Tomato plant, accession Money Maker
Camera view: bottom (45 deg); turntable rotation: 270 degrees
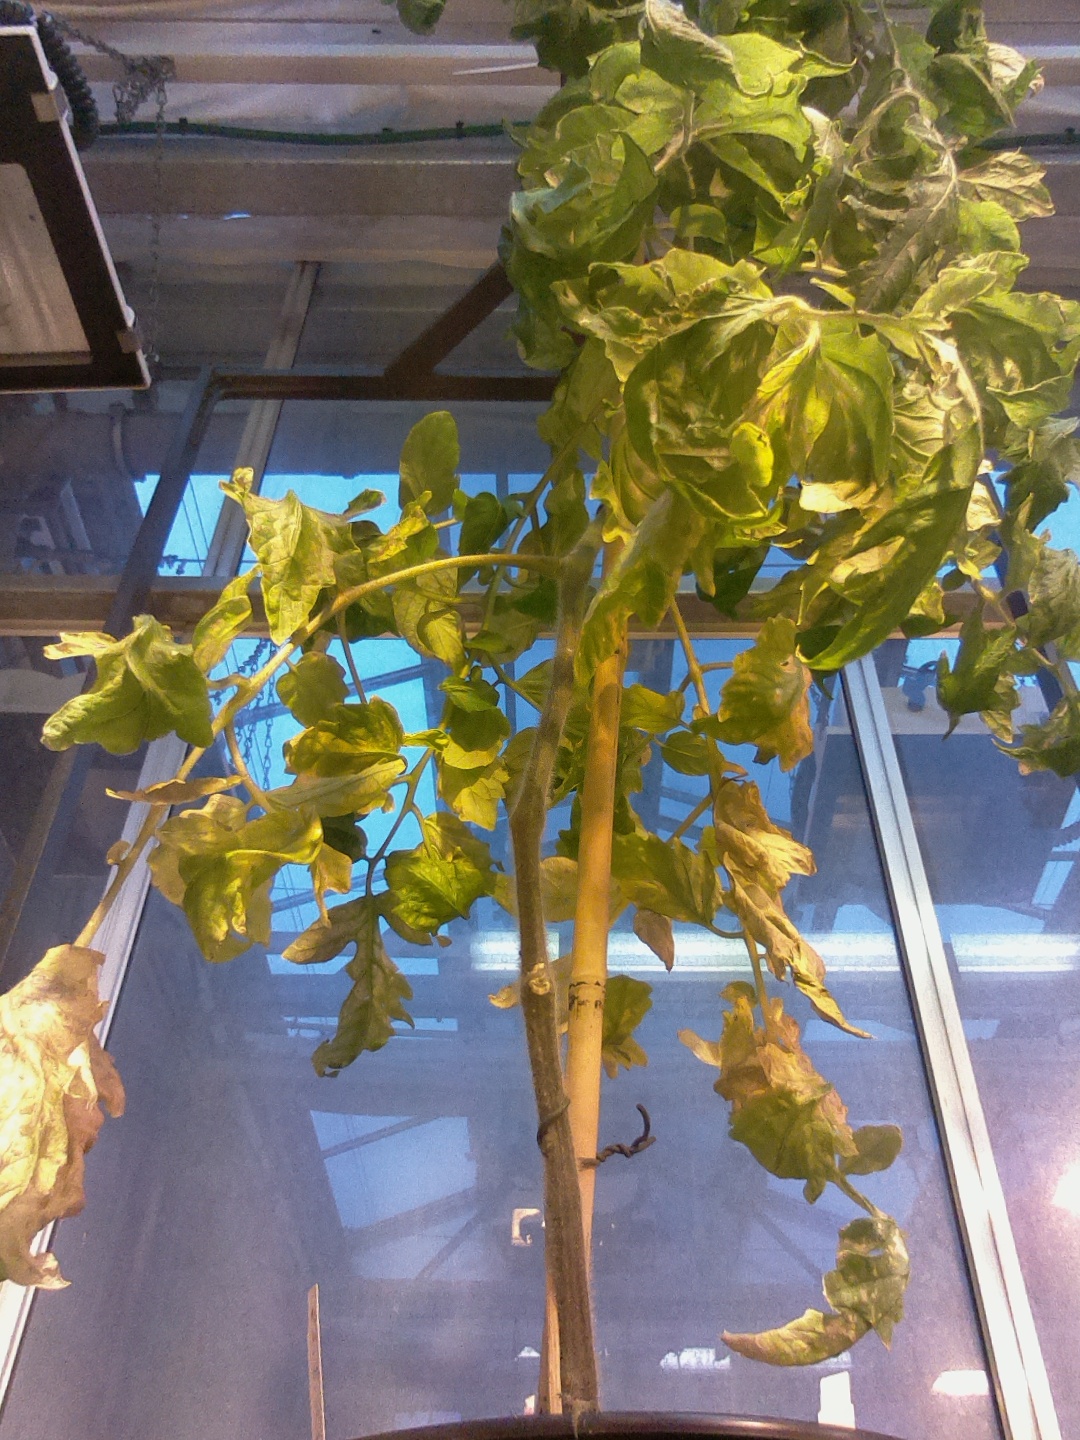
BBCH growth stage 82: 20%-30% of fruits show typical fully ripe color